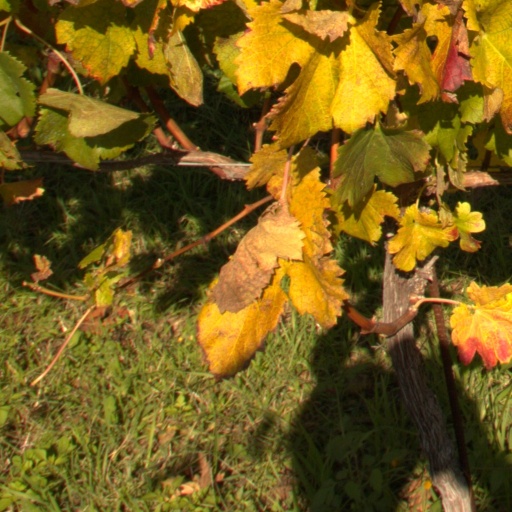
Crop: grape